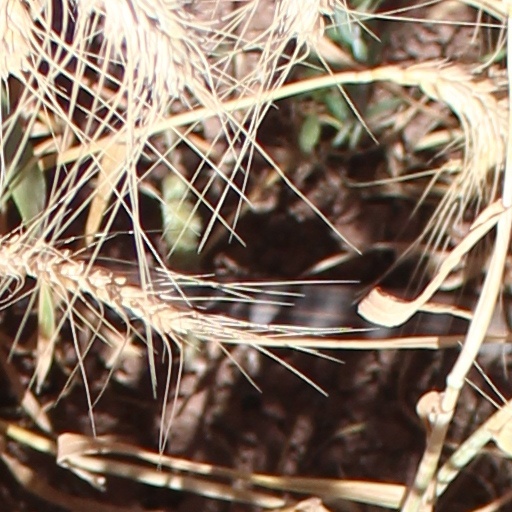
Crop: wheat